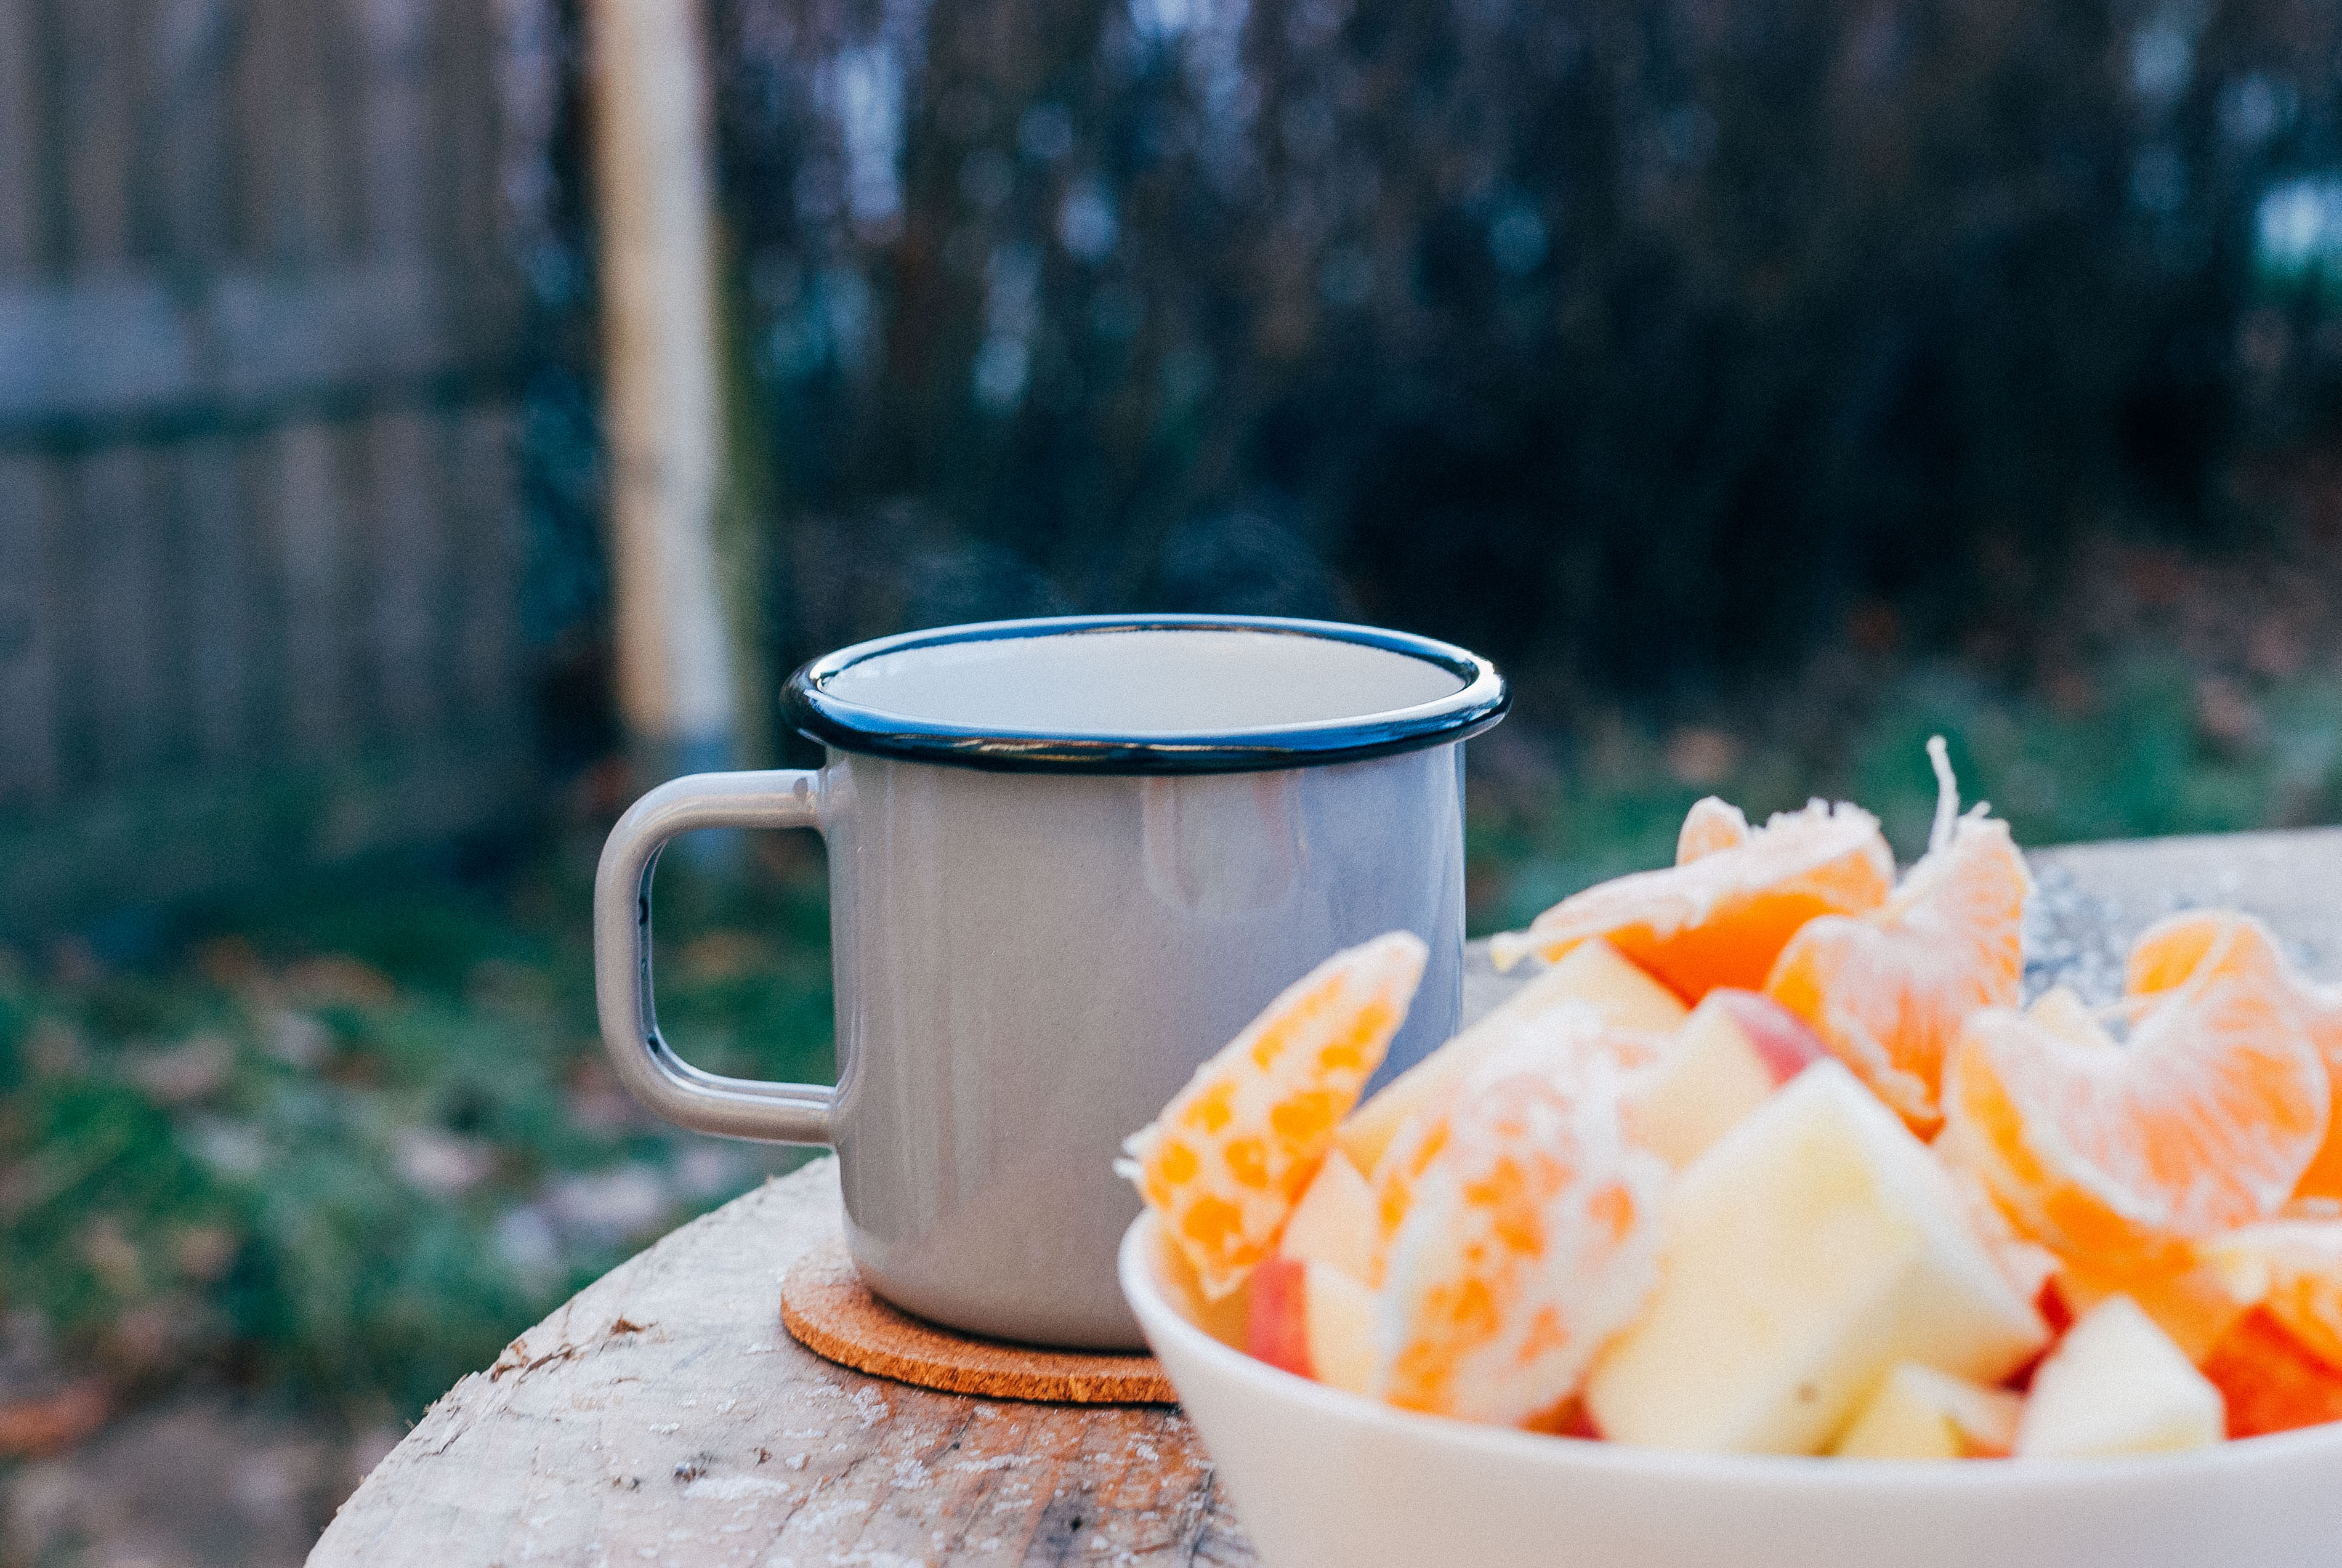
apple, morning, flower, cup, orange, dish, meal, food, produce, blue, breakfast, mug, enamel